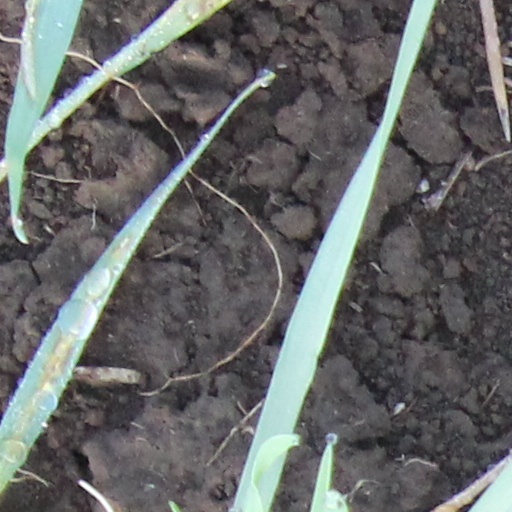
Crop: wheat